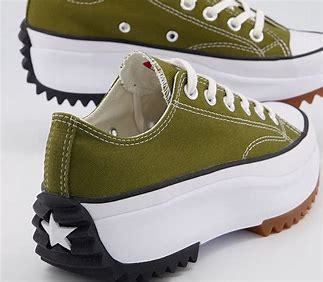
Brand: Converse
Model: Run Star Hike